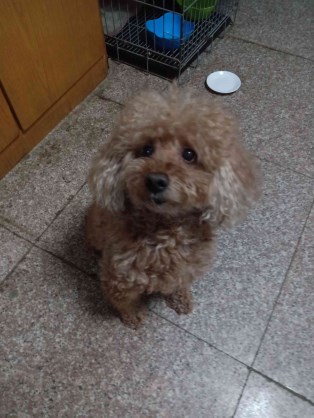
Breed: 7449-n000128-teddy